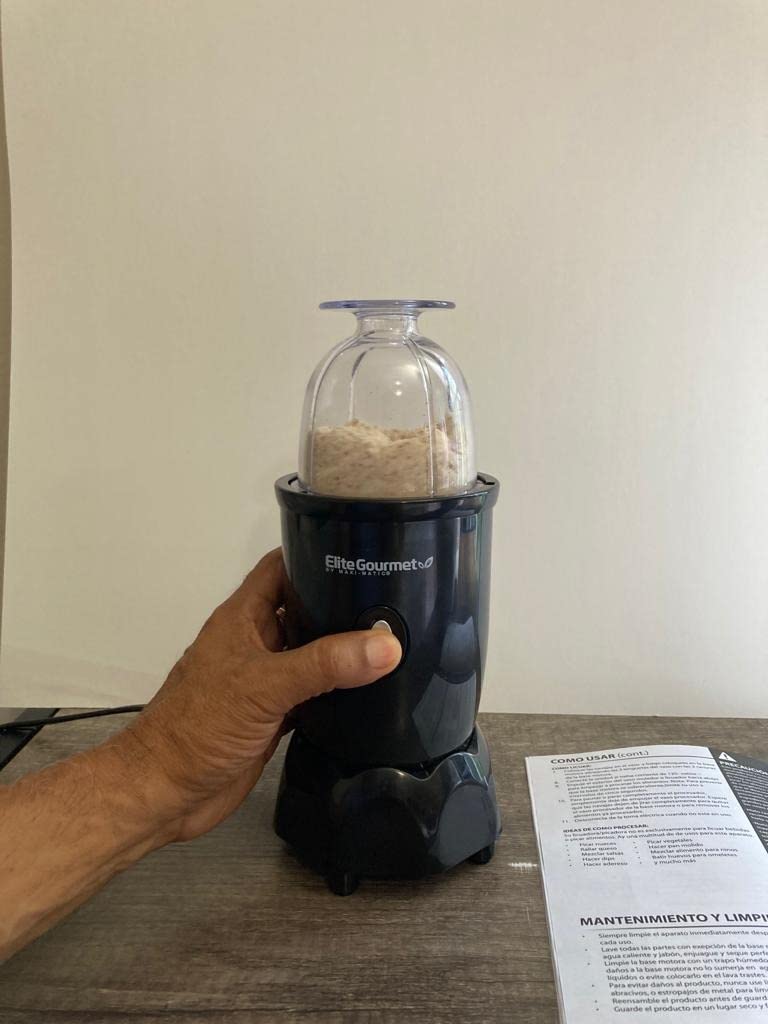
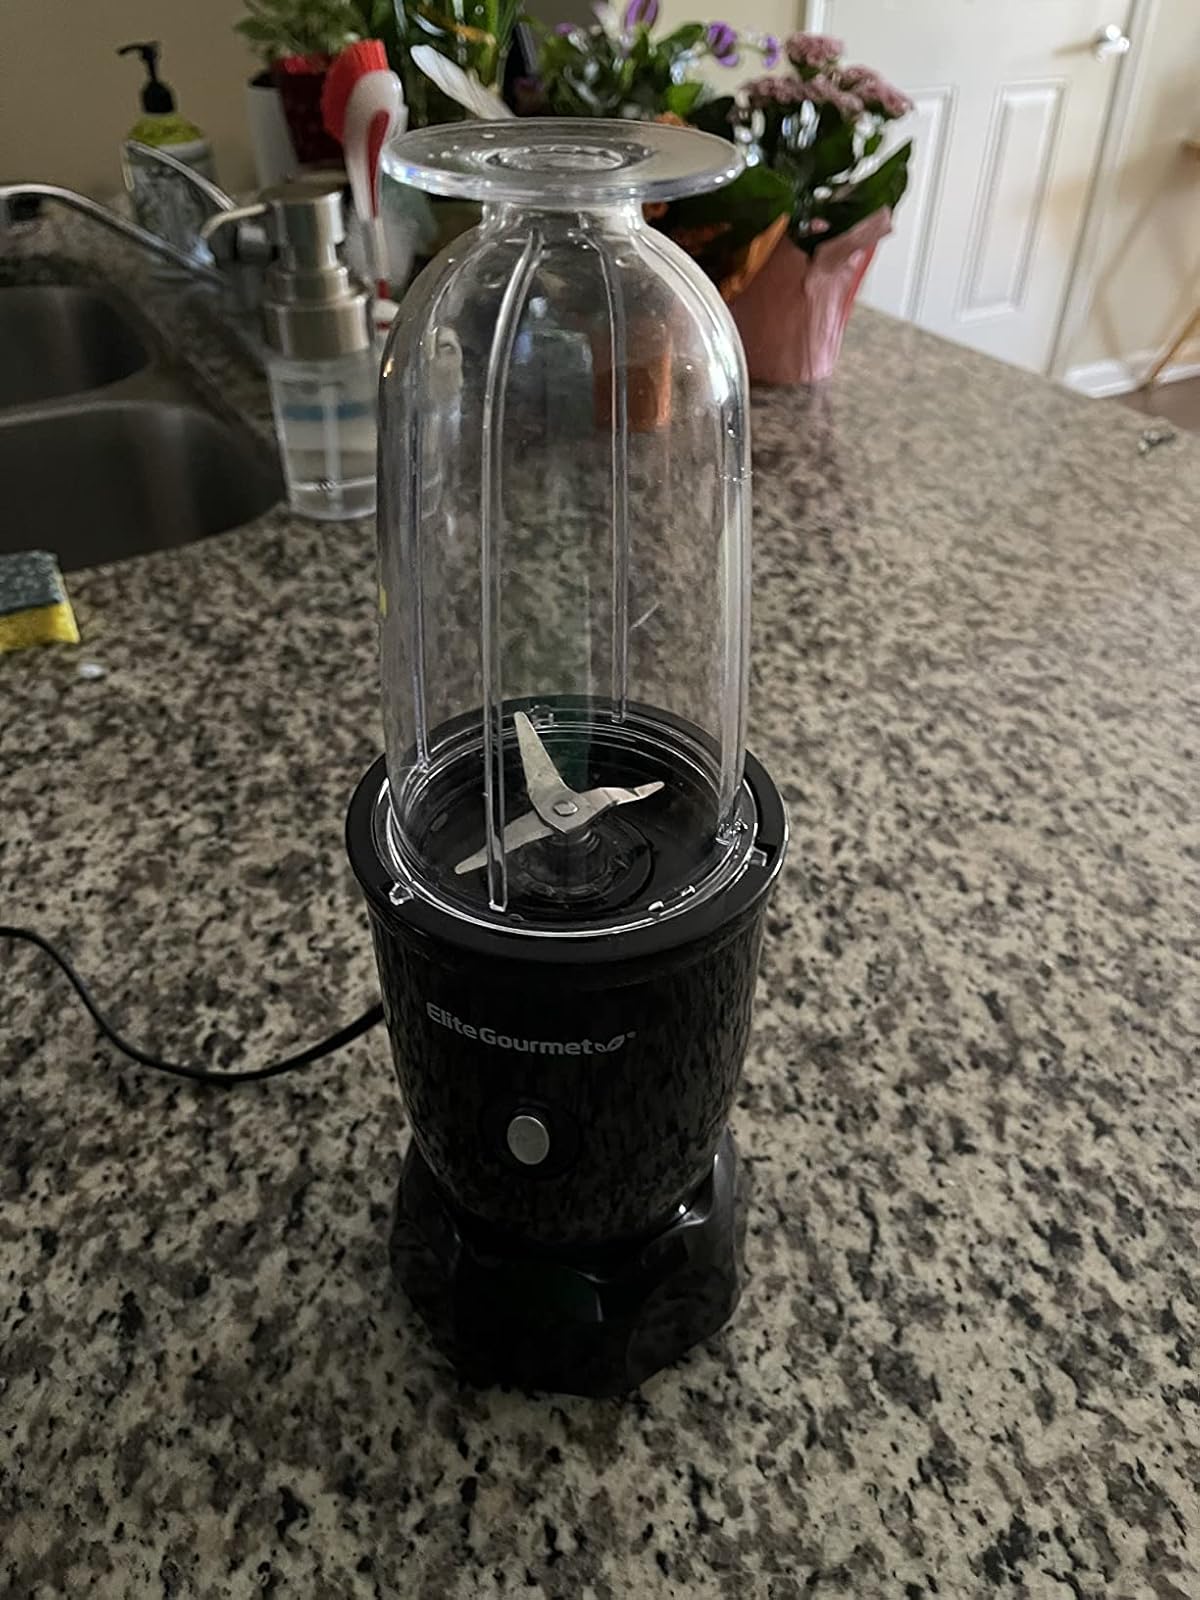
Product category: items_blender
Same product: yes